Stereo microscope

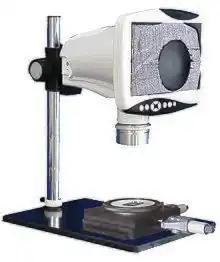
Labomed LB-343 5.0 MP digital stereo microscope with 9 inch HD LCD screen, HDMI video output, X/Y digital micrometer and moving stage

Small specimens necessarily require intense illumination, especially at high magnifications, and this is usually provided by a fibre-optic light source. Fiber optics utilize halogen lamps which provide high light output for a given power input. The lamps are small enough to be fitted easily near the microscope, although they often need cooling to ameliorate high temperatures from the bulb. The fibre-optic stalk gives the operator much freedom in choosing appropriate lighting conditions for the sample. The stalk is encased in a sheath that is easy to move and manipulate to any desired position. The stalk is normally unobtrusive when the lit end is near the specimen, so usually does not interfere with the image in the microscope. Examination of fracture surfaces frequently need oblique lighting so as to highlight surface features during fractography, and fibre-optic lights are ideal for this purpose. Several such light stalks can be used for the same specimen, so increasing the illumination yet further.